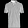
Label: T - shirt / top